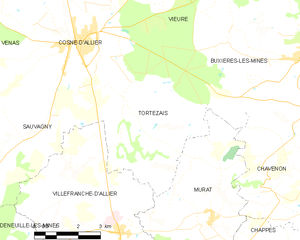
Carte des communes françaises: Tortezais